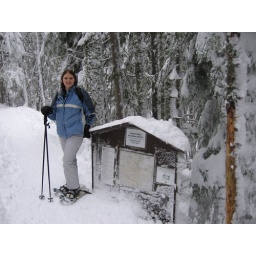
Mirror lake trailhead. The sign was starting to get buried in all the snow!